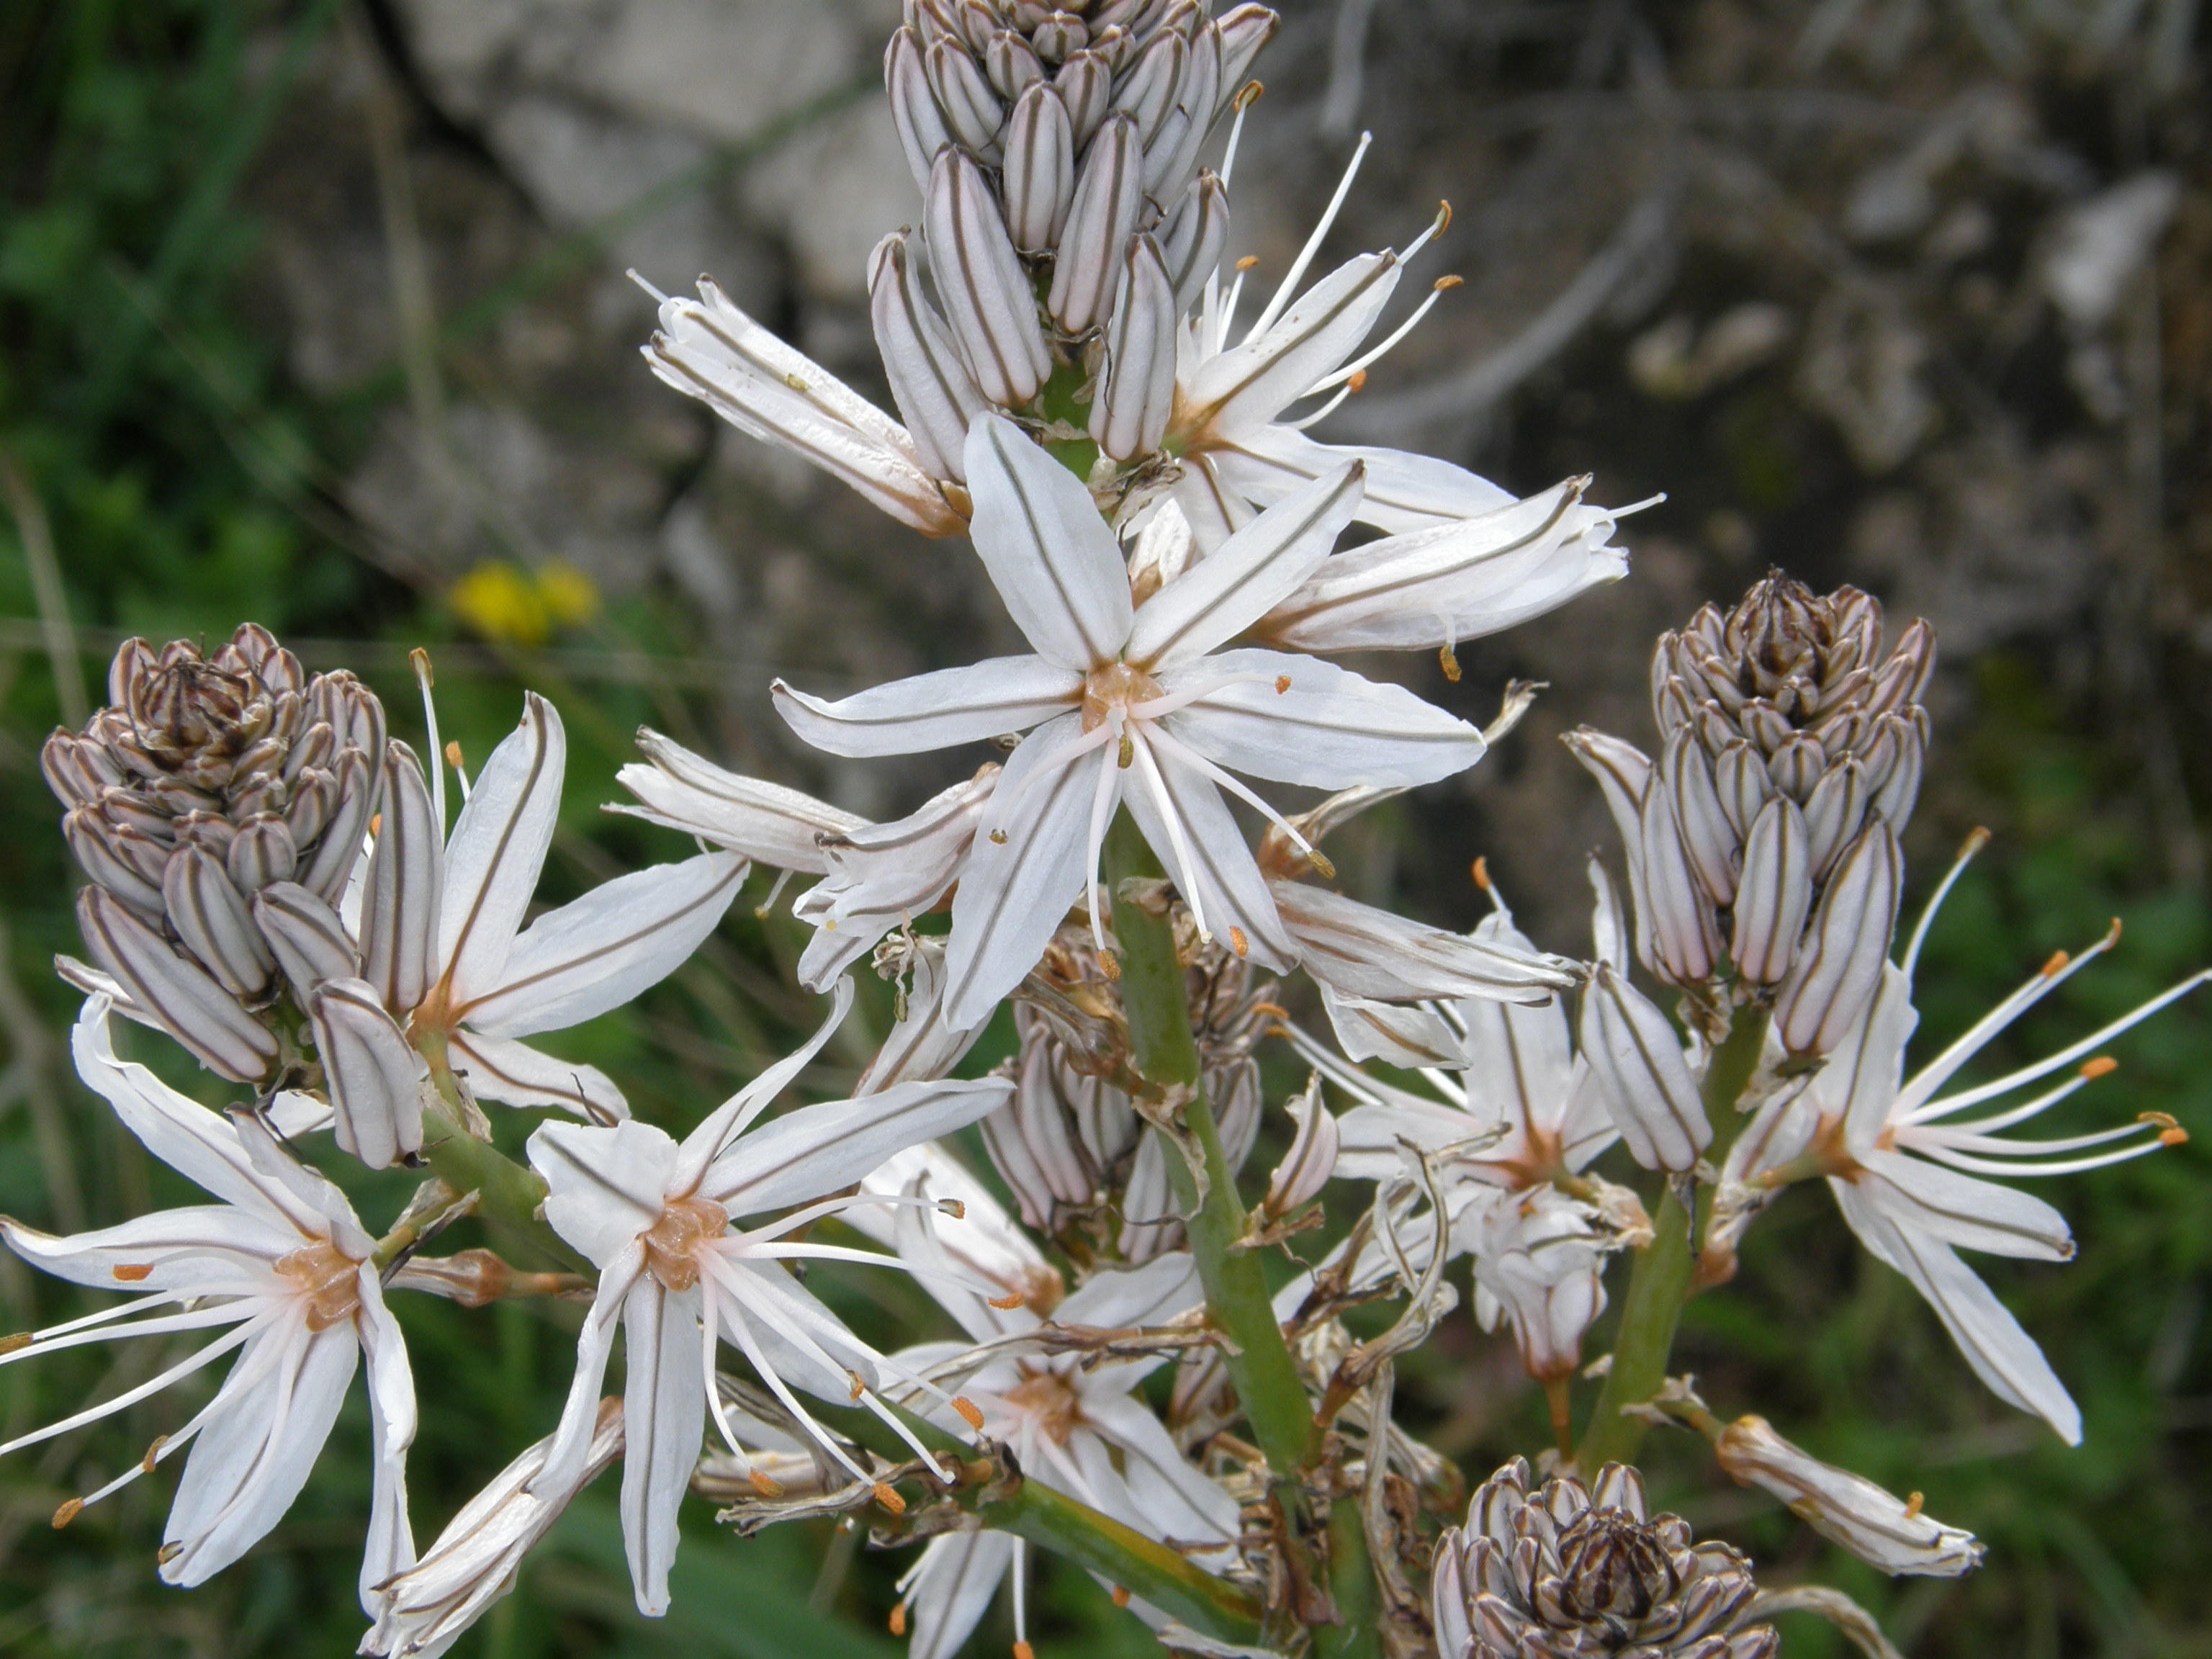
nature, blossom, plant, flower, herb, produce, botany, flora, white flower, wildflower, shrub, macro photography, edelweiss, flowering plant, daisy family, land plant, branched asphodel, vegitation, marsh labrador tea